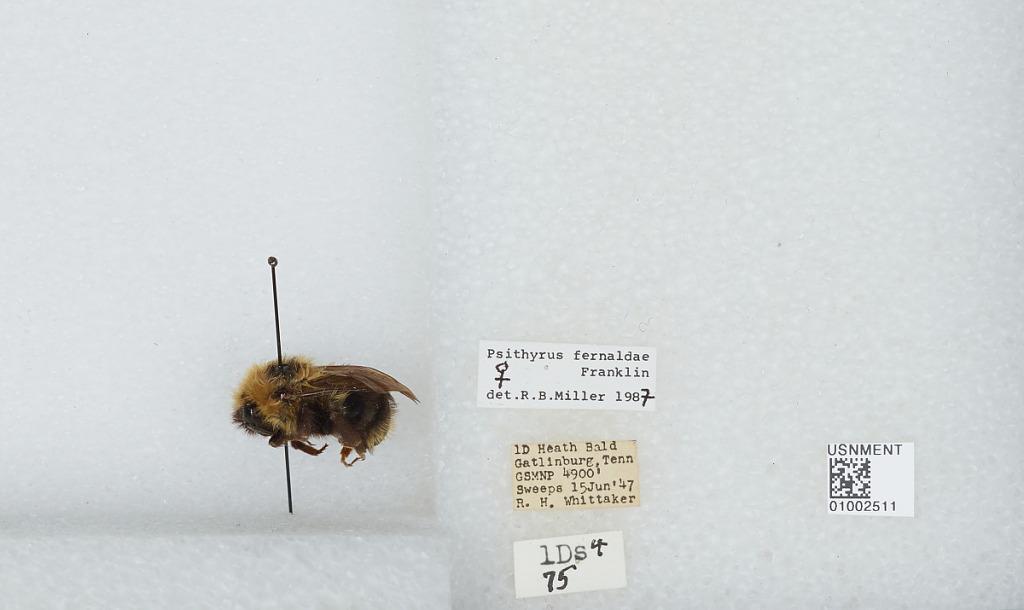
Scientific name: Bombus (Psithyrus) fernaldae (Franklin)
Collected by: R. Whittaker
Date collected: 1947-6-15
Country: United States
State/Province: Tennessee
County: Sevier
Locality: Heath Bald, Gatlinburg, Great Smoky Mountains National Park
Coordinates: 35.6542, -83.4367
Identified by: Miller, R. B.